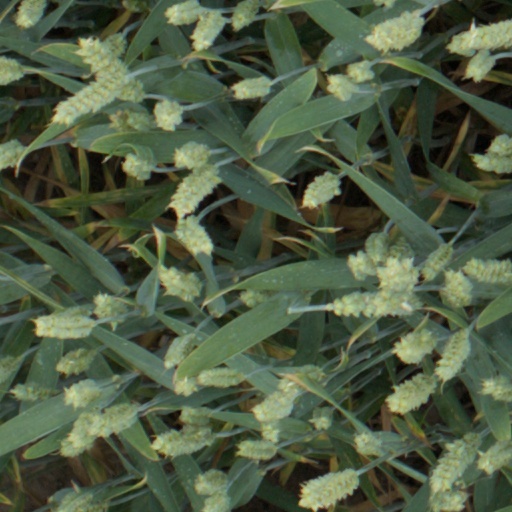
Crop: wheat